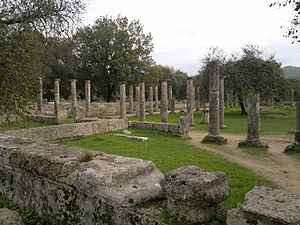
Olympia (oldtiden)
Ruiner på stedet for for oldtidens Olympia.
Olympia er en helligdom i det antikke Grækenland i Elis. Stedet er kendt for de antikke olympiske lege. Legene blev afholdt hvert 4. år olympiade muligvis før 776 f.Kr.. I 394 blev legene afskaffet af Theodosius 1. den Store.